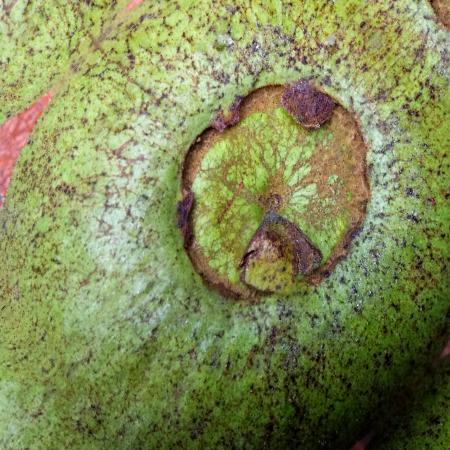
Label: Scab